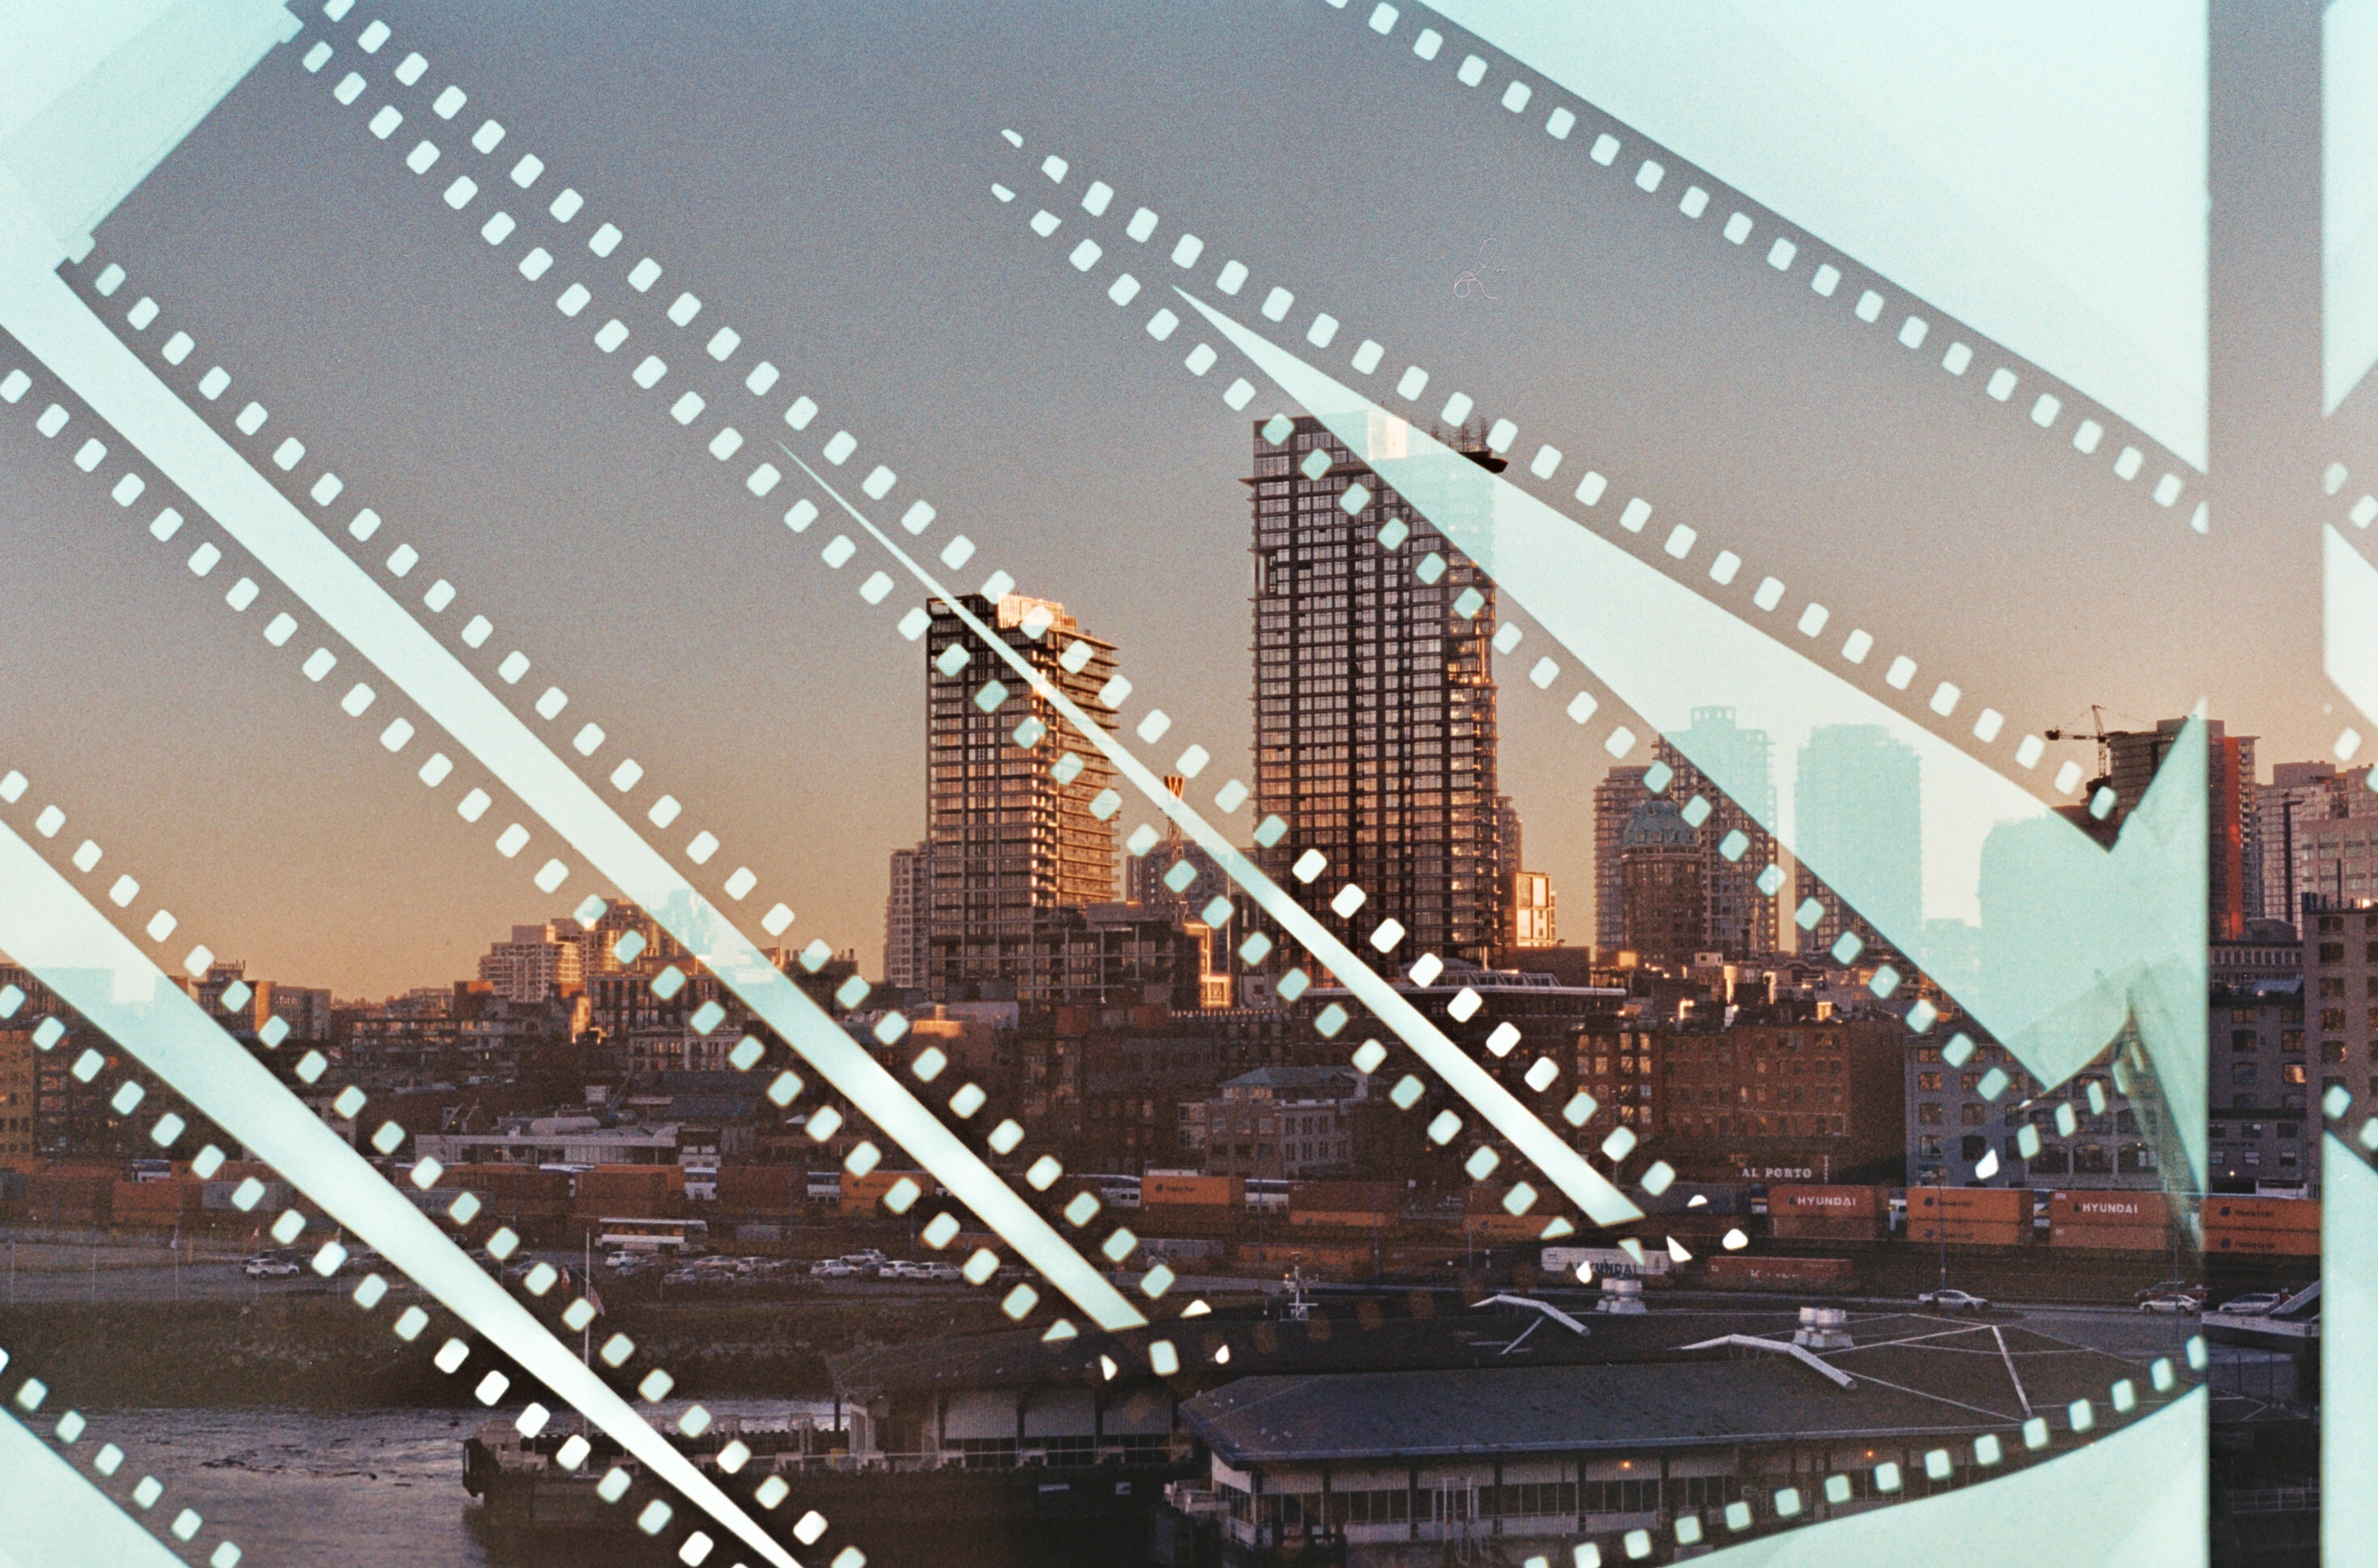
city, film, canada, pentax, kodak, doubleexposure, 55mm, analogue, k1000, canadaplace, vancouverbc, kodak200, kodakgold, filmsprockets, personal computer hardware